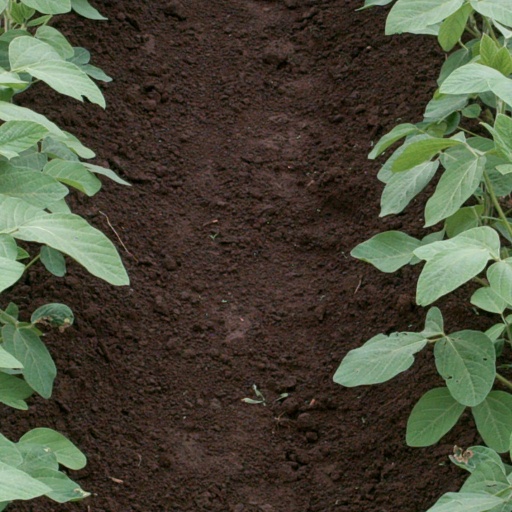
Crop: soybean